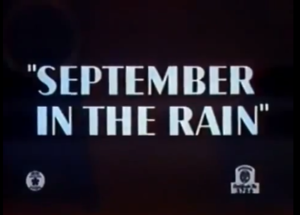
Septembre sous la pluie est un cartoon Merrie Melodies réalisé par Friz Freleng en 1937.